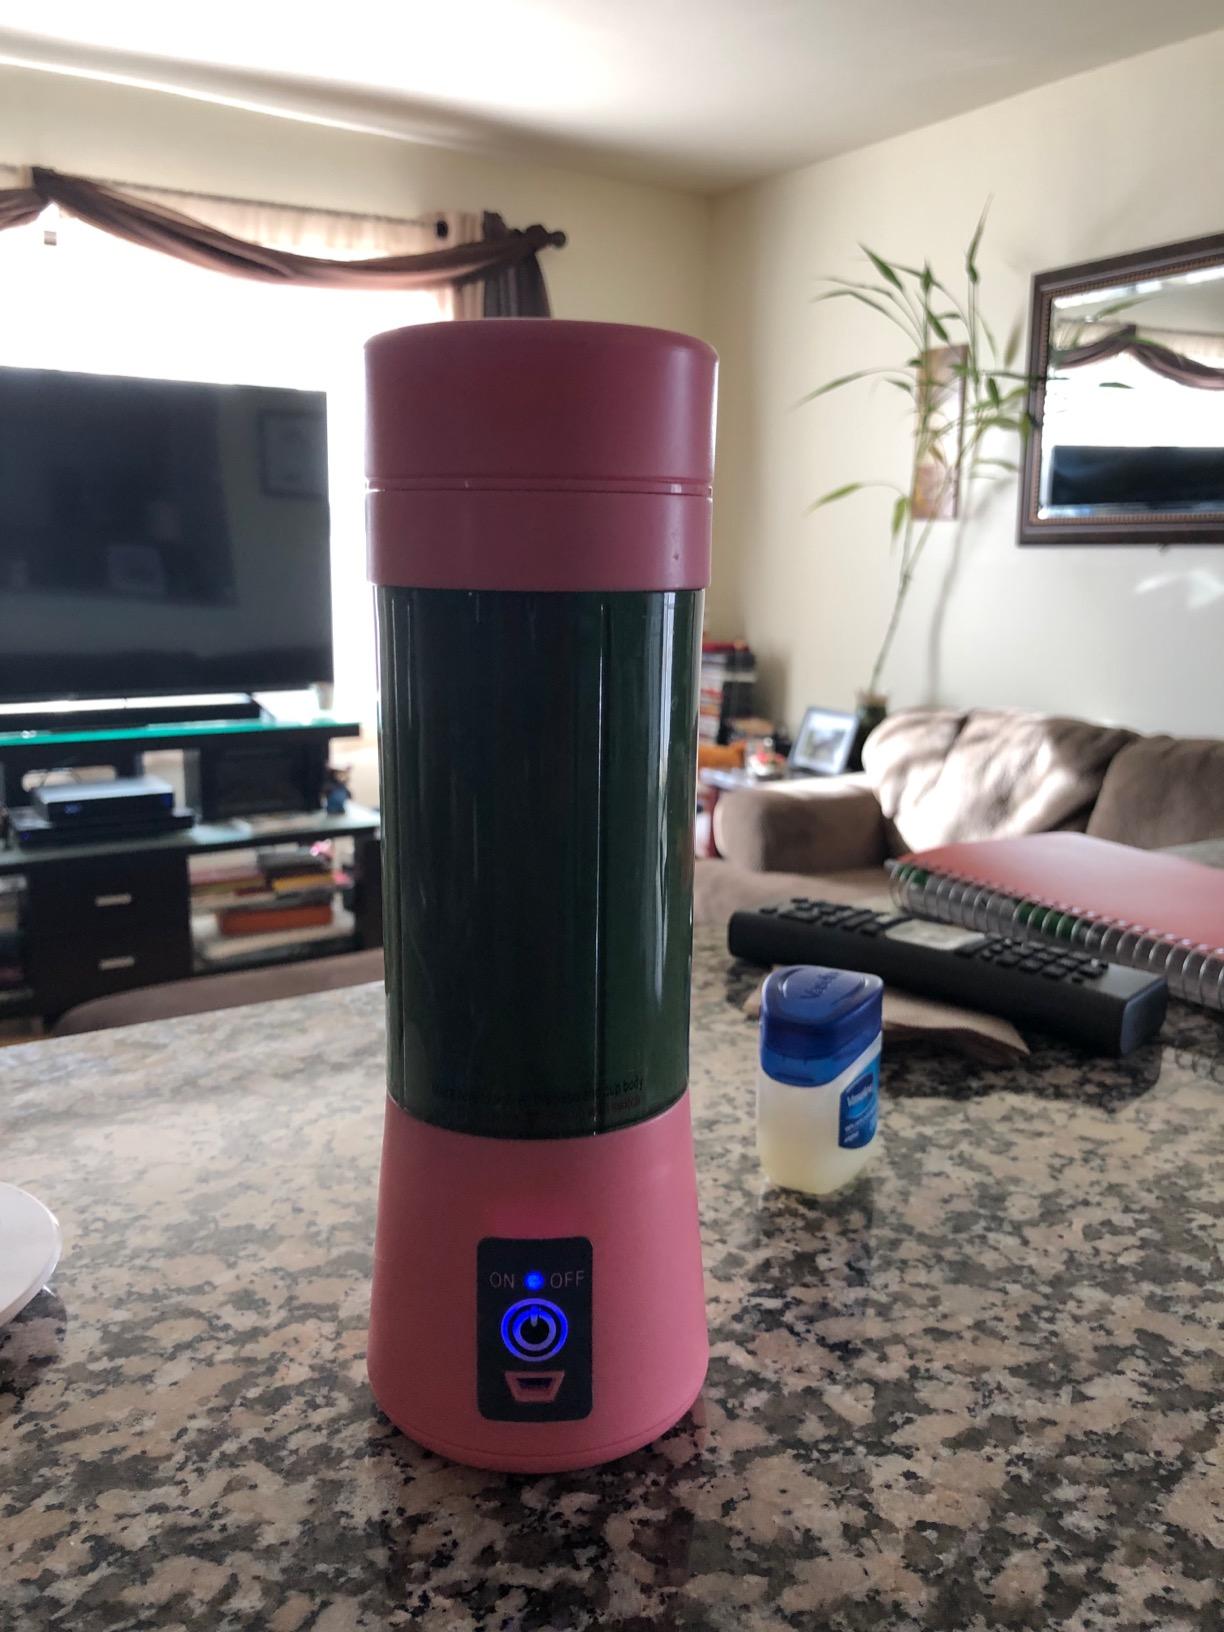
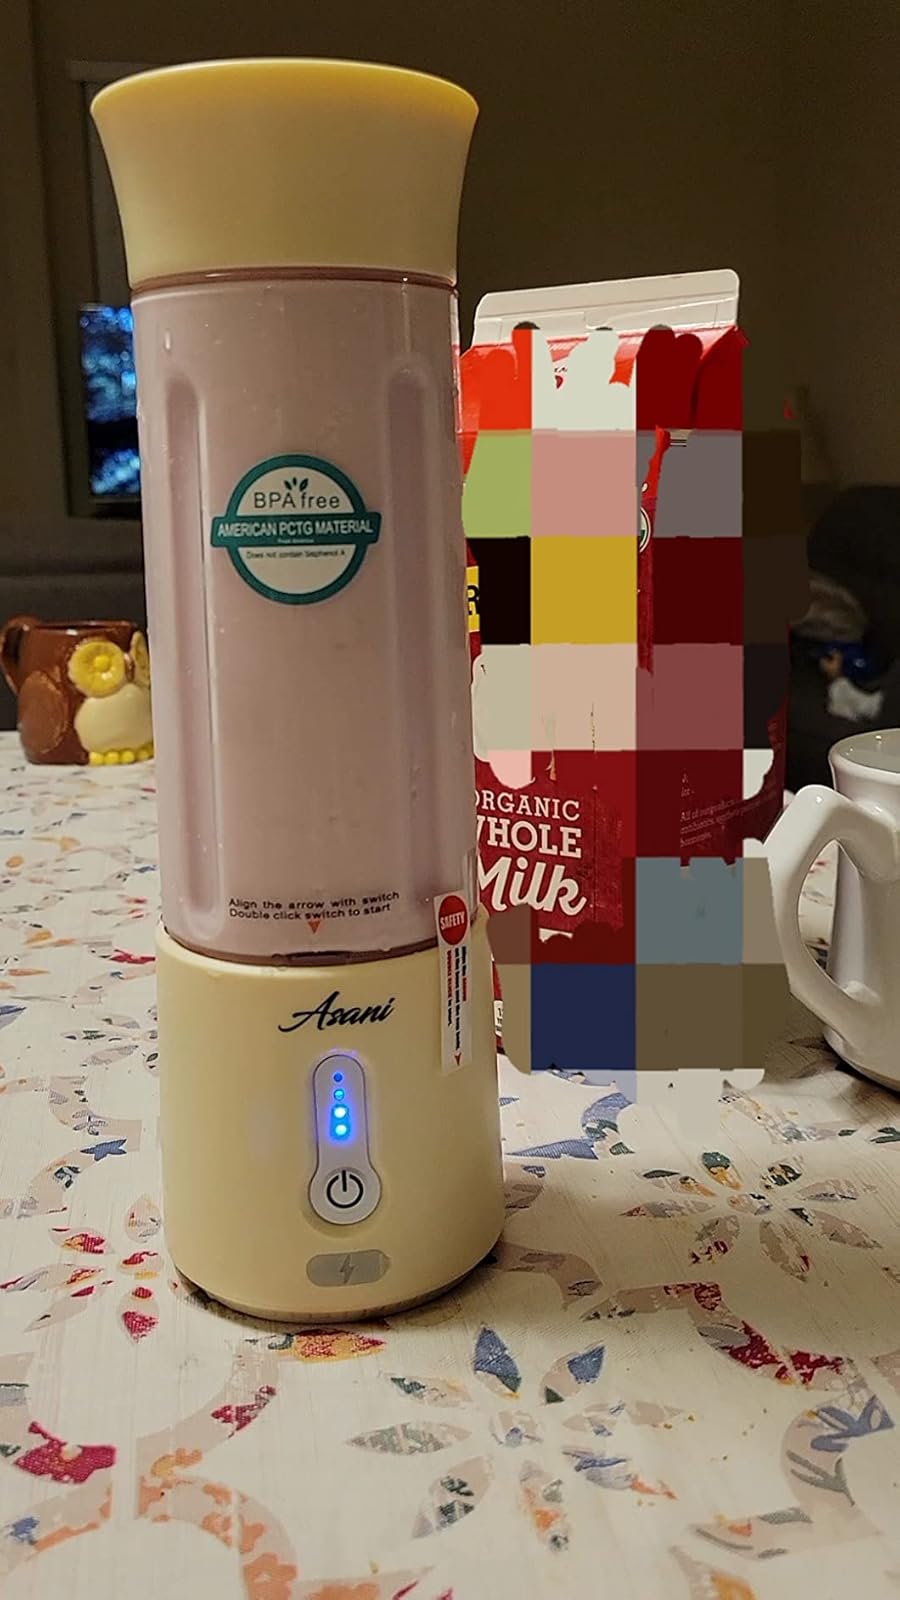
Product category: items_blender
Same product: no